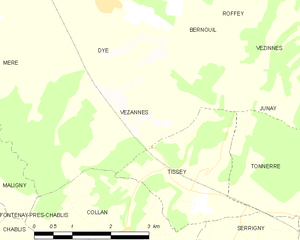
Carte des communes françaises Vézannes